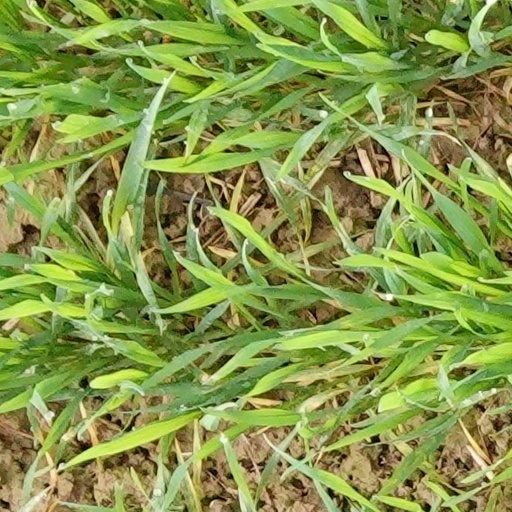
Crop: wheat